Great Britain at the 2016 Summer Olympics

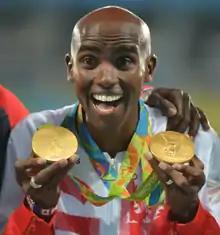
Mo Farah successfully defend both gold medals

Great Britain secured a place in all relay events with the exception of the men's 4 × 100 m relay based on the team's performance at the 2015 IAAF World Relays, before securing a place in the final relay in July 2016 by their position in world rankings. British athletes have so far achieved qualifying standards in the following athletics events (up to a maximum of 3 athletes in each event): The team nominated its athletes with an entry standard for the individual events based on the results at the British Championships, scheduled to take place in Birmingham between 24 and 26 June 2016.